Jerome Harris

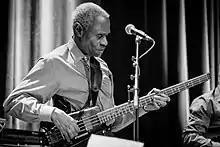
On stage in Oslo in 2017

Jerome Harris (born April 5, 1953) is an American jazz musician specializing in electric and acoustic bass guitar, electric guitar, voice, and occasionally lap steel and small percussion.